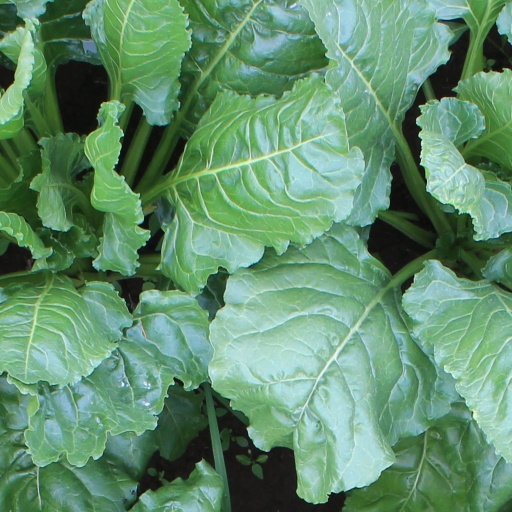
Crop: sugar beet